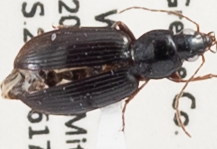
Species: Agonum punctiforme
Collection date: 2019-06-17
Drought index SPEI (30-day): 0.414
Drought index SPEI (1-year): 1.01
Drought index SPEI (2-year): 1.69